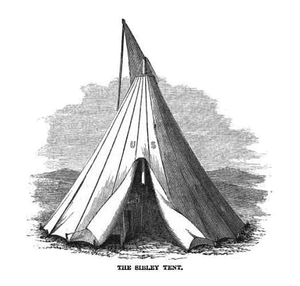
Une tente Sibley est un type de tente inventé en 1857 par Henry Hopkins Sibley, alors officier de la United States Army. De forme conique, elle ressemble aux tipis des Nord-Amérindiens mais n'est pourvue que d'un seul mât central reposant sur un trépied. Sous ce trépied était généralement placé un poêle en tôle également de forme conique, appelé poêle Sibley, dont la fumée s'échappait par une ouverture au sommet de la tente.